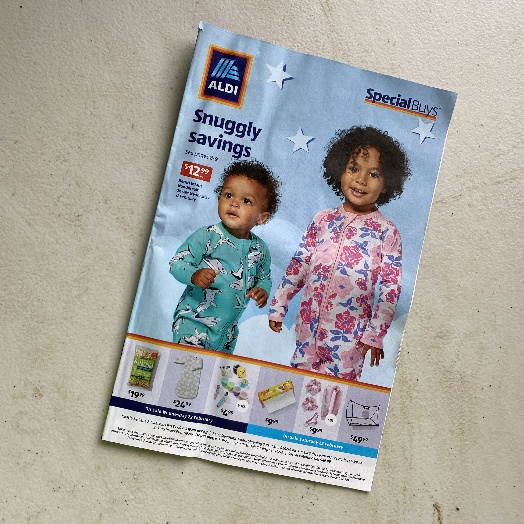
Label: Paper